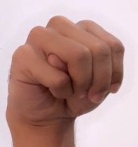
ASL sign: M